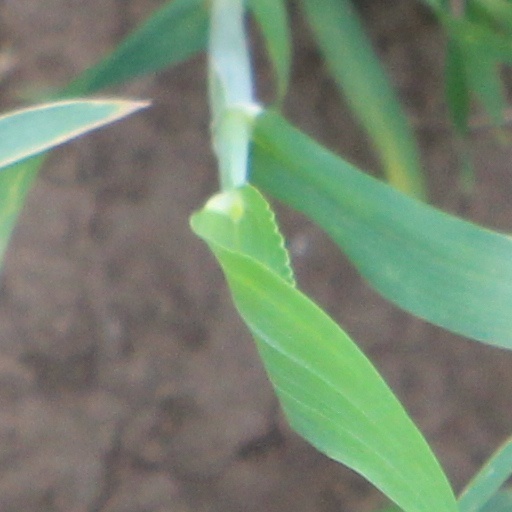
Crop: wheat